Paraty

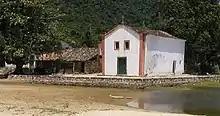
Capela Nossa Senhora da Conceição

Paraty-Mirim (Little Paraty) is the site of first chapel built by settlers in the region around Paraty (1686). At the time of its construction Paraty-Mirim an important commercial center and thriving village. Today however, all that remains there are the church itself and a scattering private homes. Although in recent years the tourist trade has grown there due to the pristine beaches in the area and Paraty-Mirim now has a few small inns, a couple of restaurant/bars and offers boat tours.